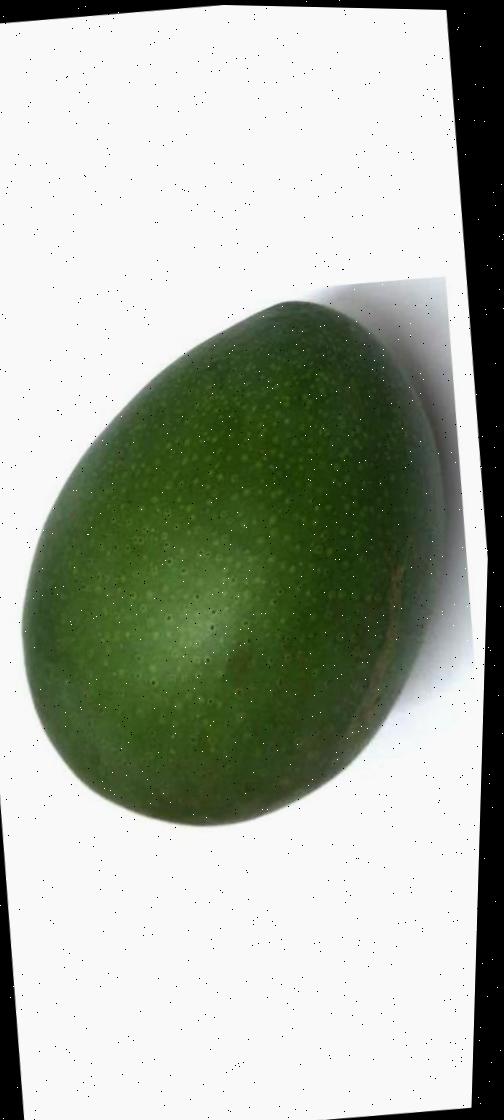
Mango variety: Ashshina Zhinuk